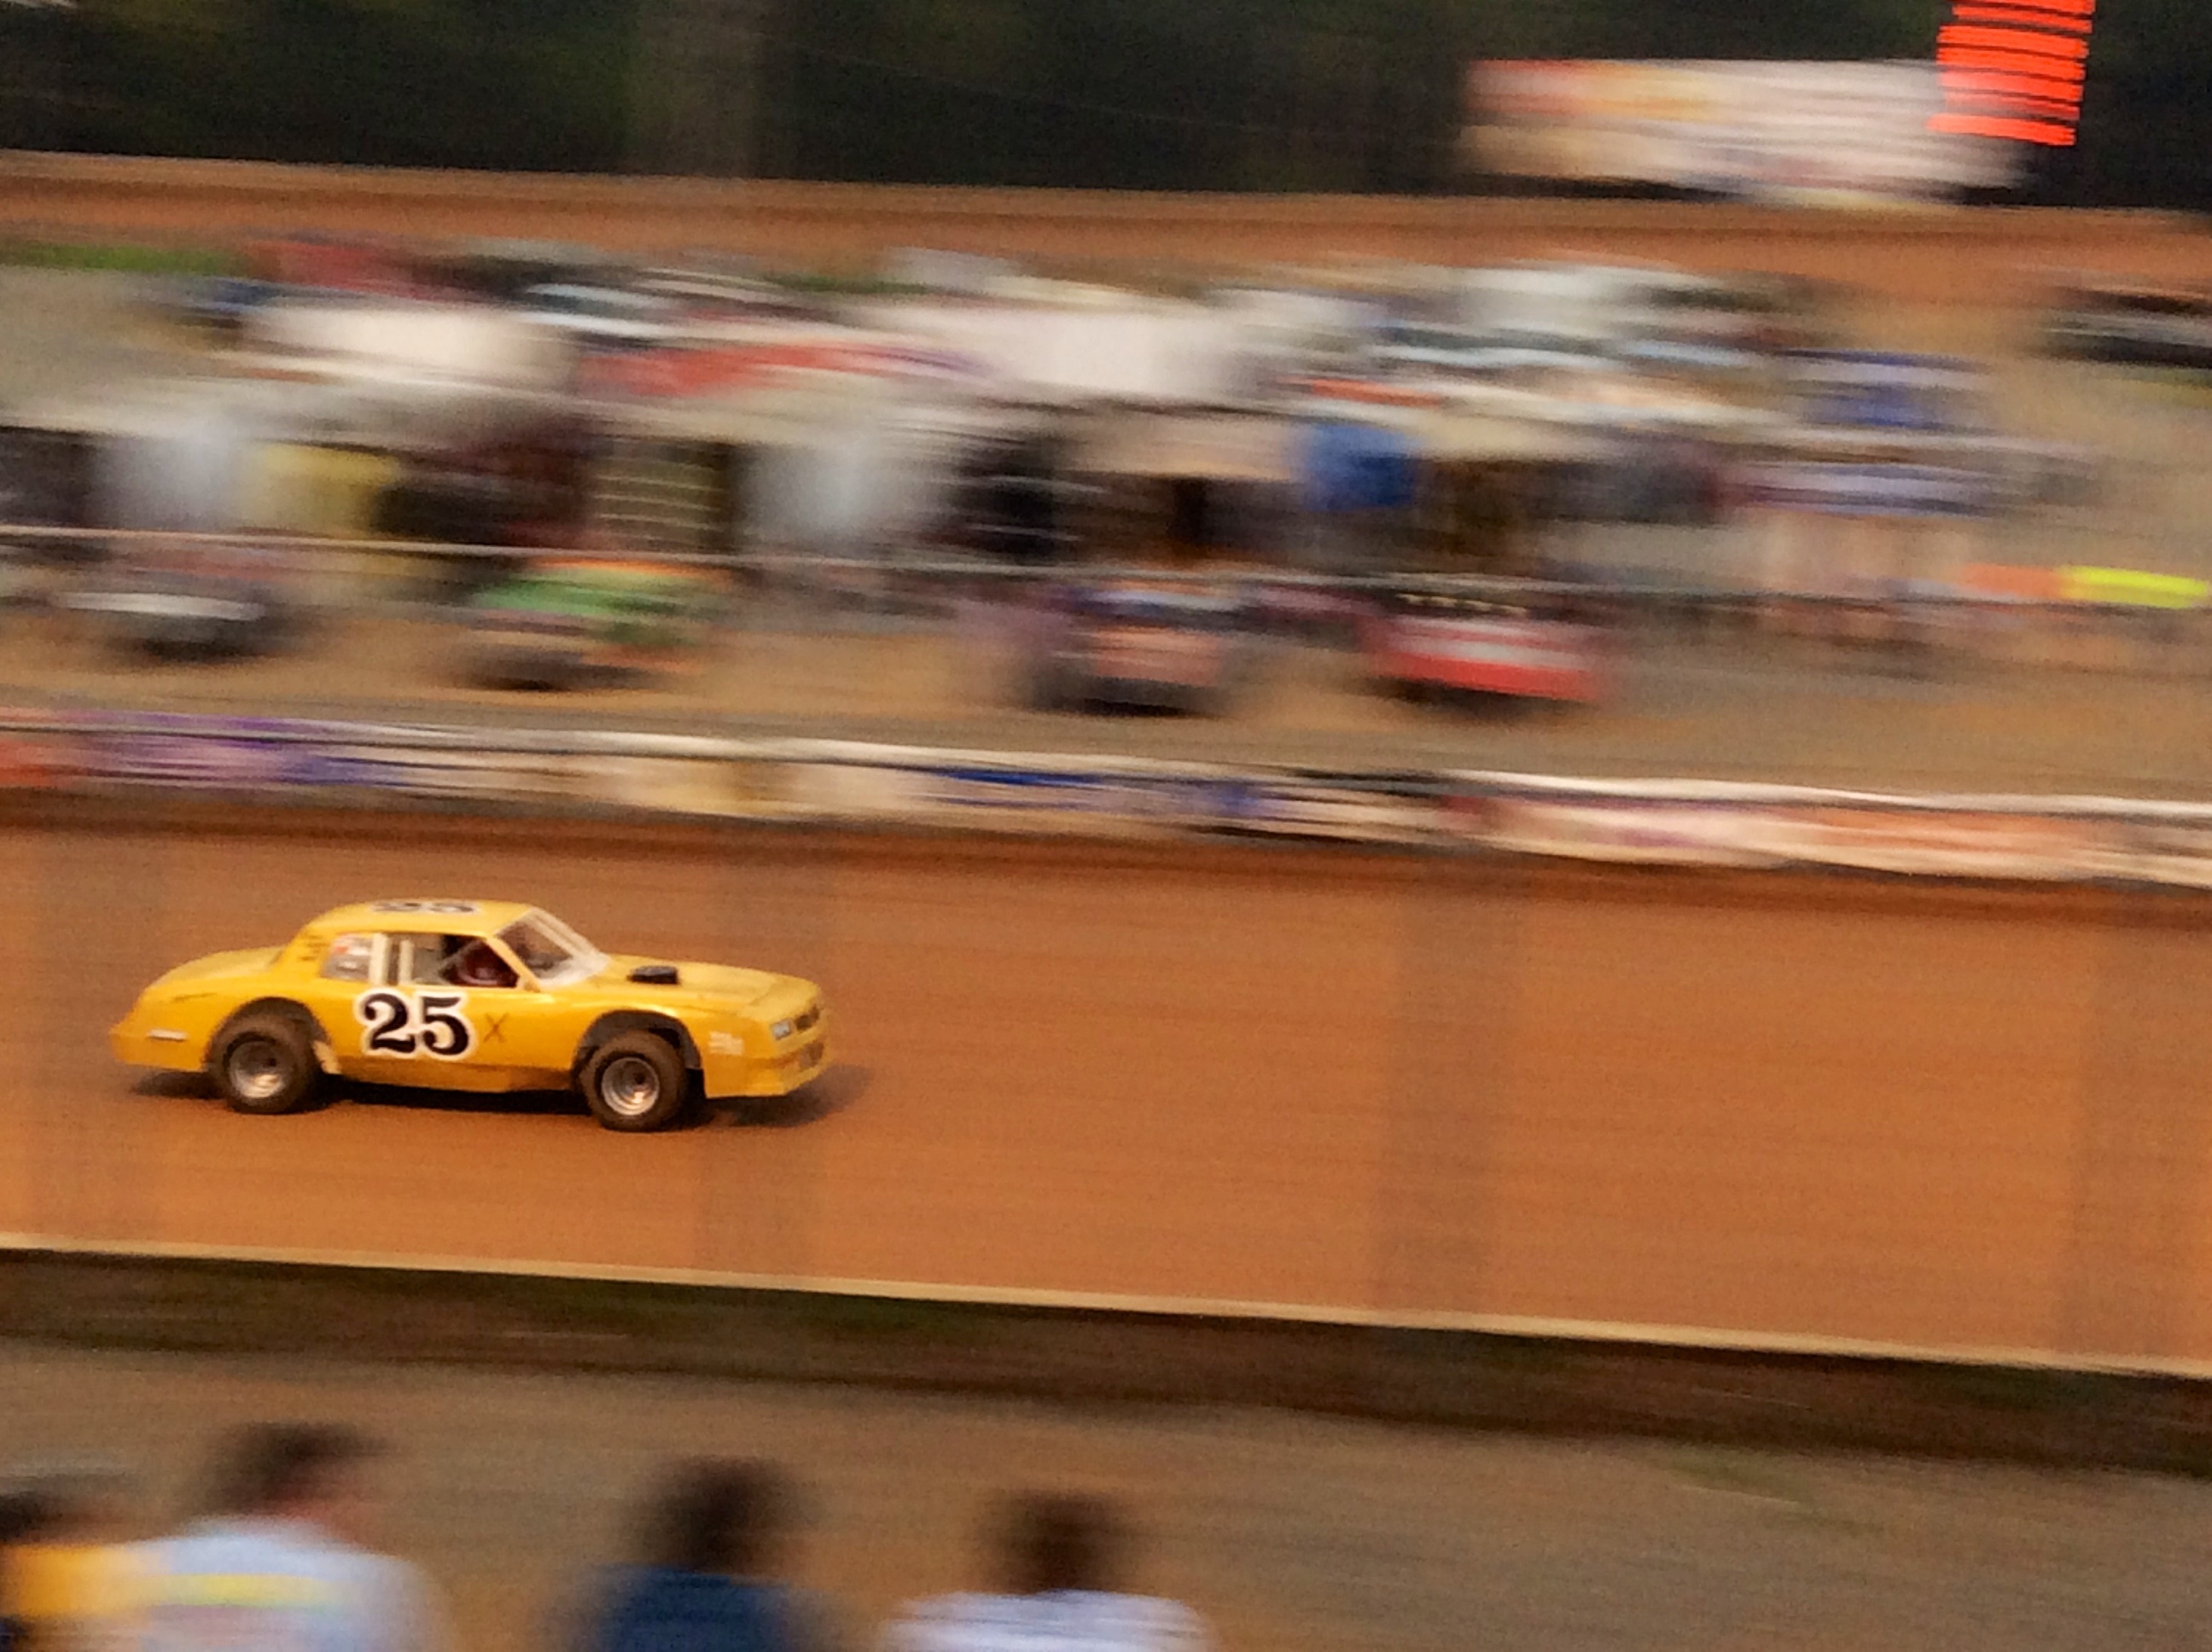
structure, car, vehicle, race car, race, supercar, sports, racing, race track, auto racing, automobile make, automotive design, sport venue, performance car, stock car racing